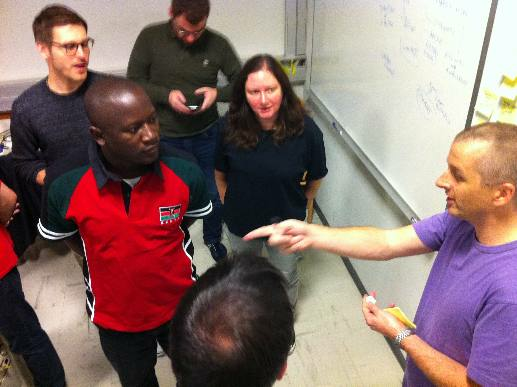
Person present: Yes